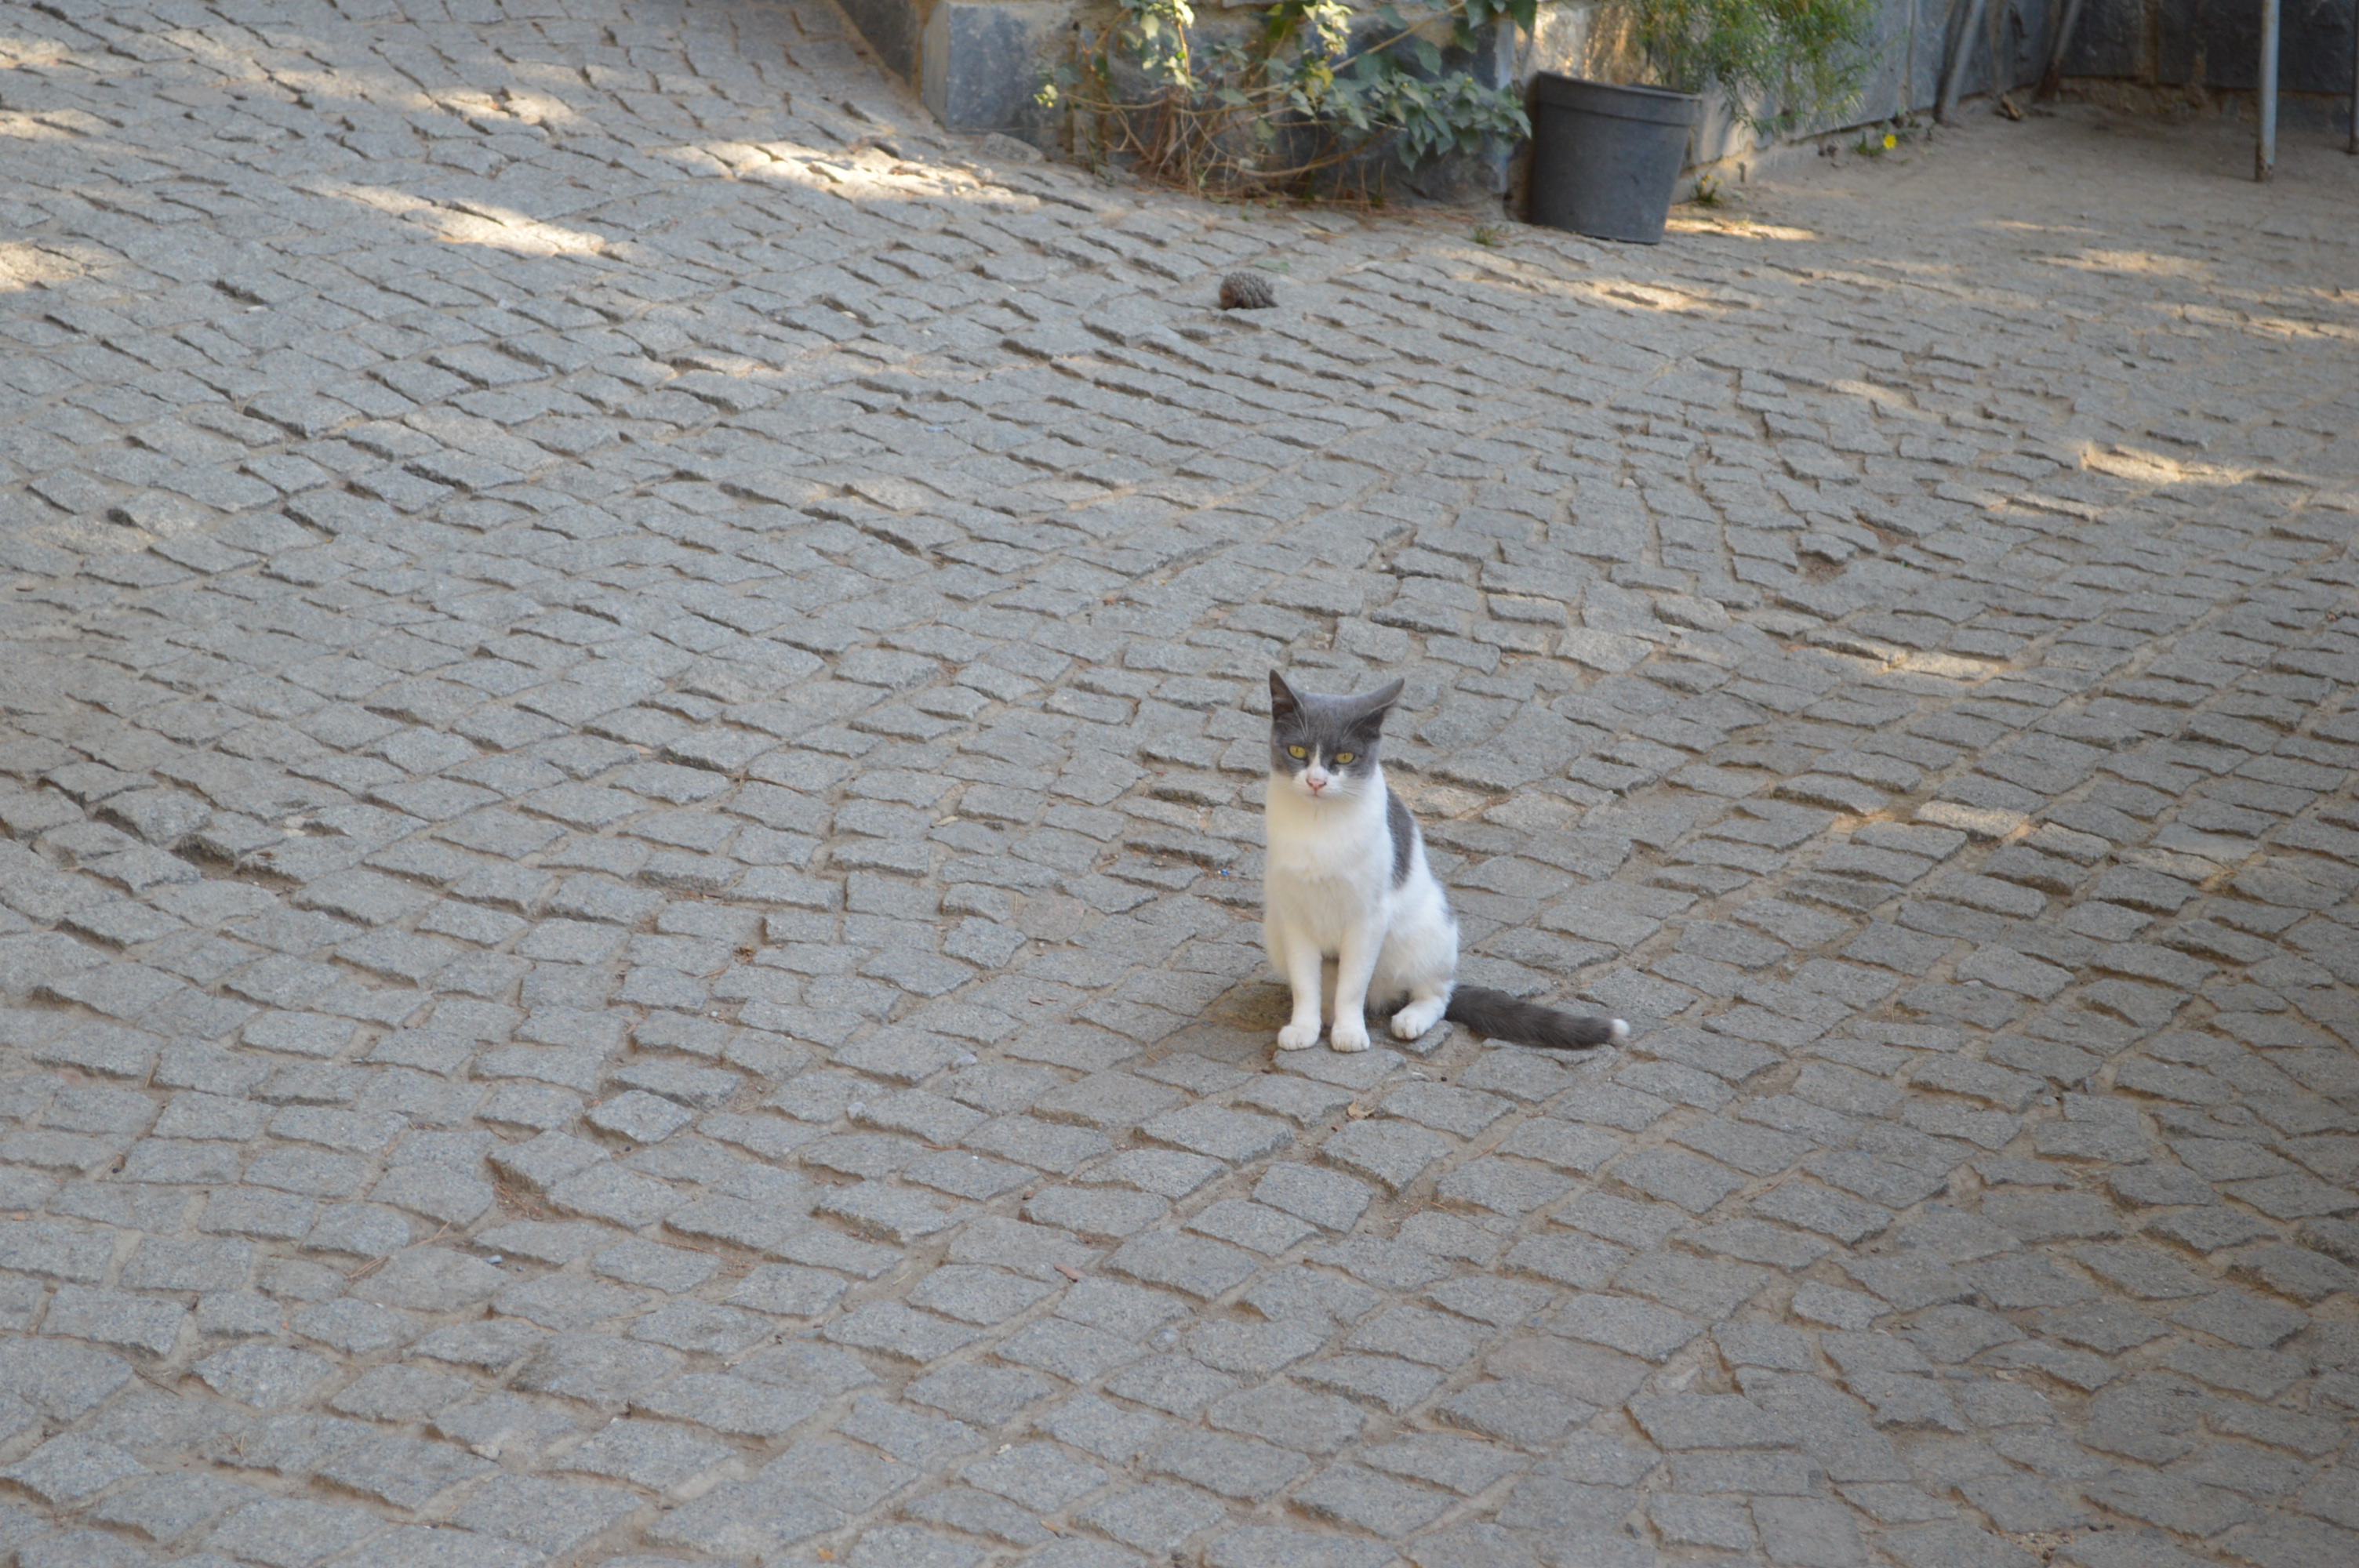
kitten, aegean cat, cat, felidae, tail, fawn, small to medium sized cats, whiskers